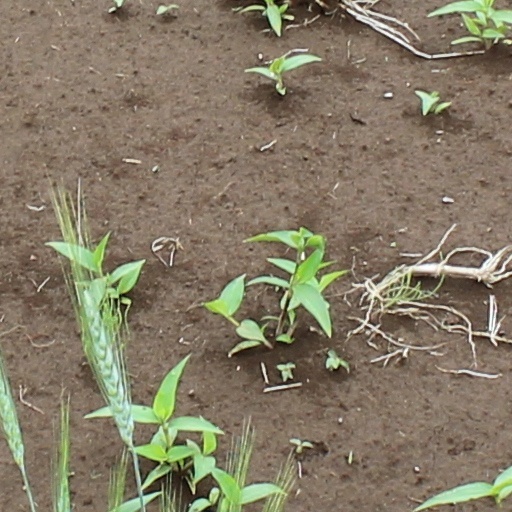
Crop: wheat